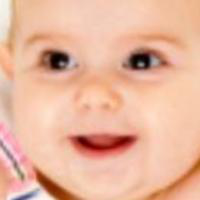
Age group: age 01-10